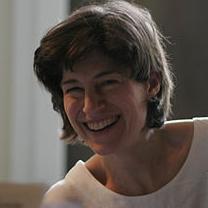
Age: 55